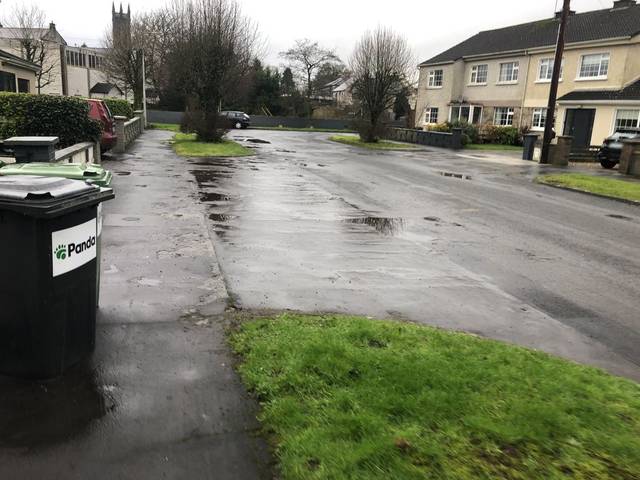
Region: Ireland
Coordinates: 53.517, -8.845